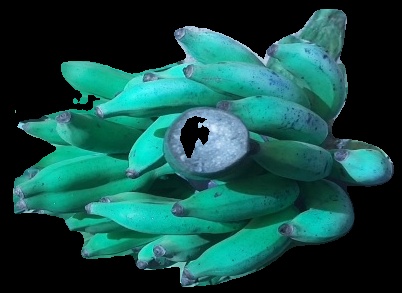
Variety: elakki-bale
Grade: grade3